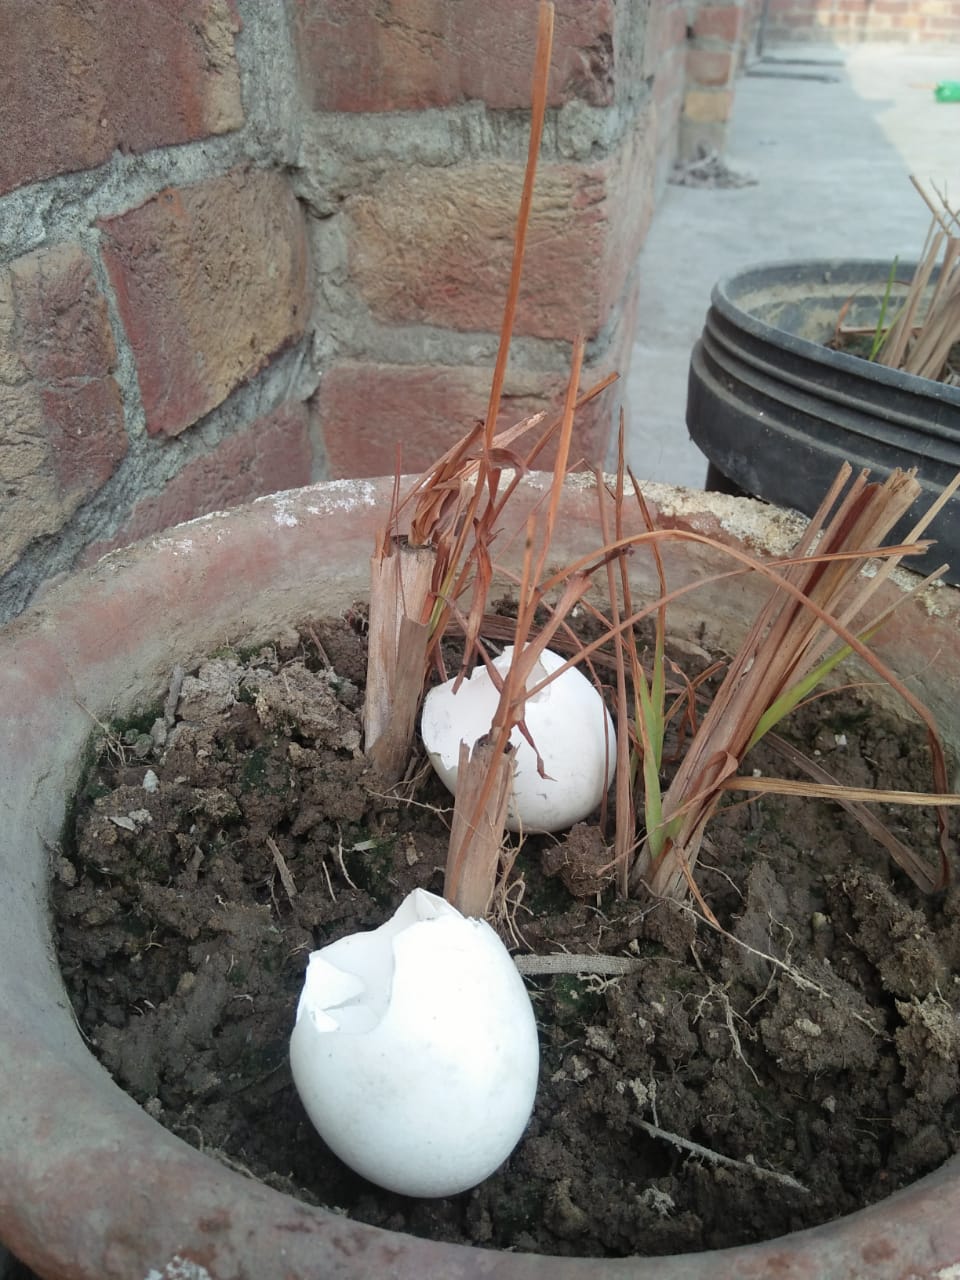
Label: eggshells